Muthulakshmi Reddy

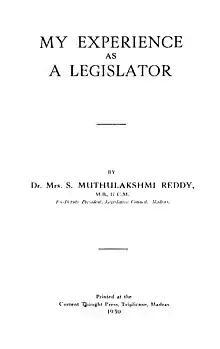
Title page of "My Experiences as a Legislator" (1930)

Her book "My Experience as a Legislator" recounts her initiatives in respect of social reforms taken by her in the Madras Legislature. Government of India conferred on her Padma Bhushan in 1956 in recognition of her meritorious services to the nation.